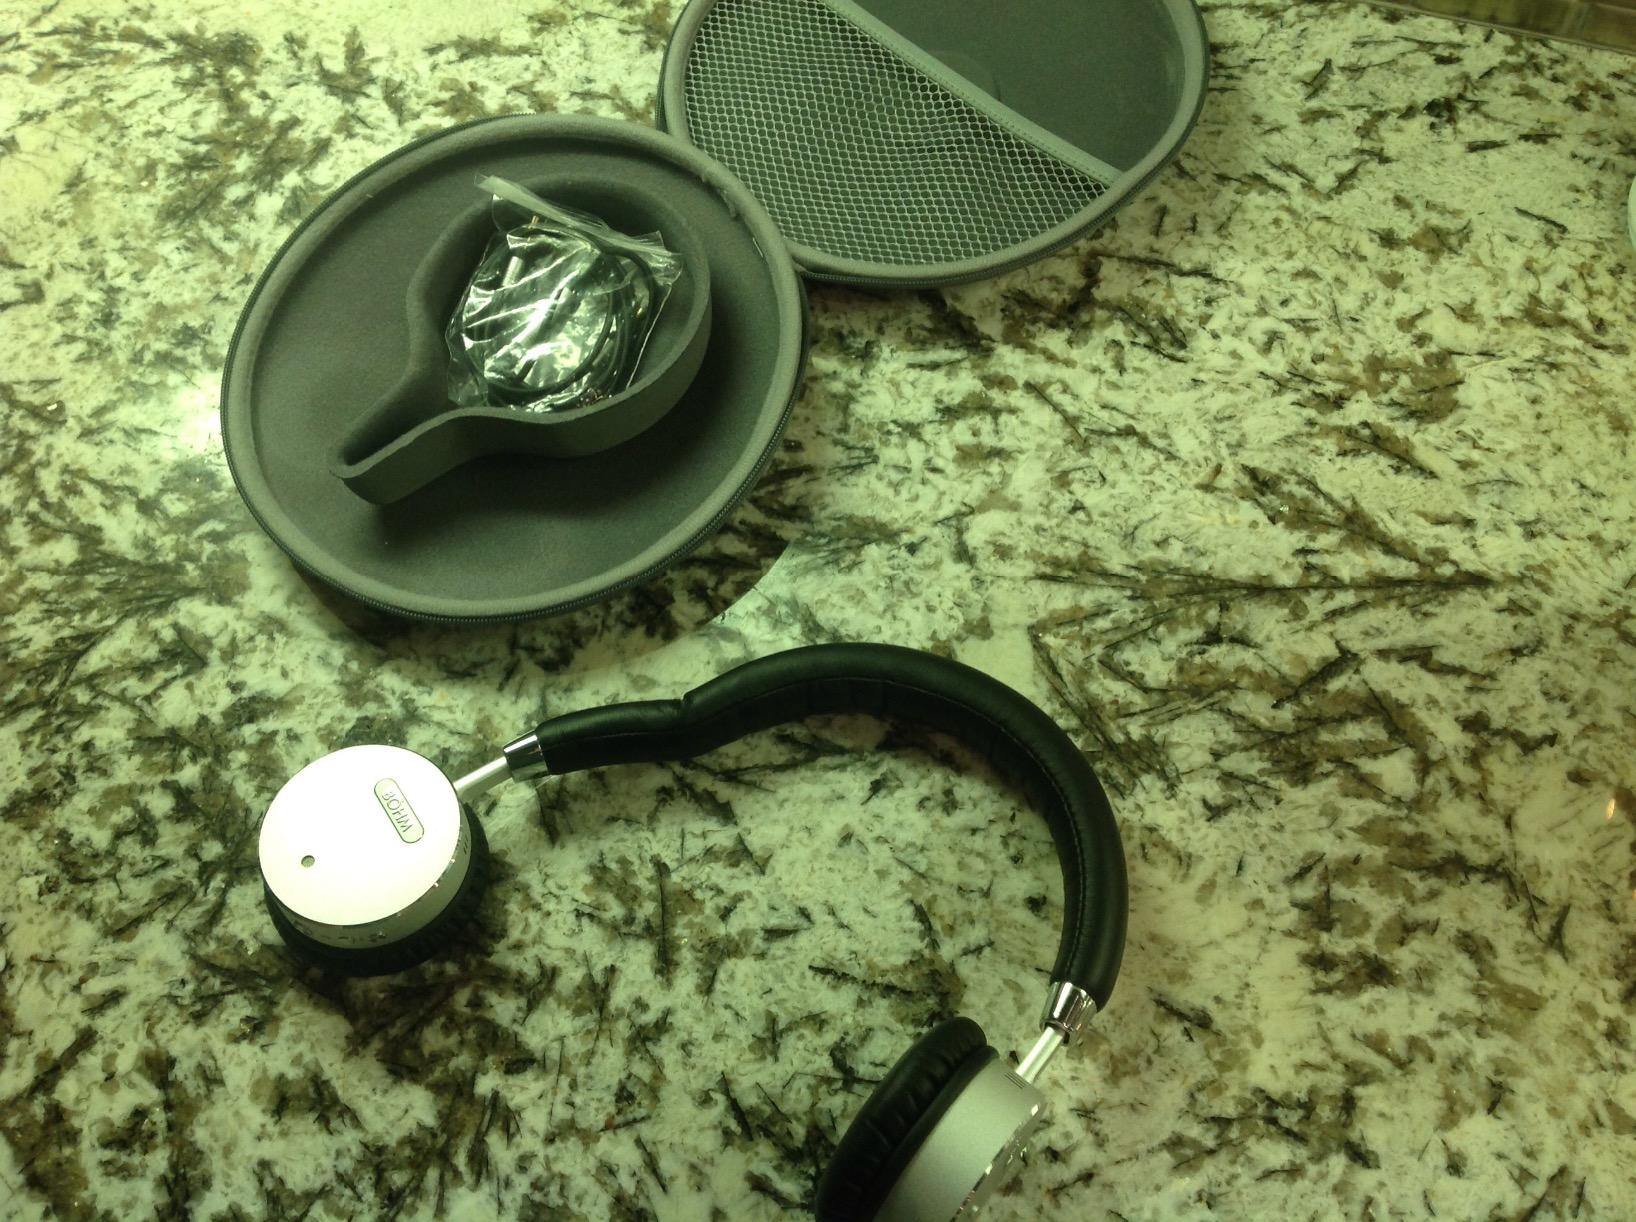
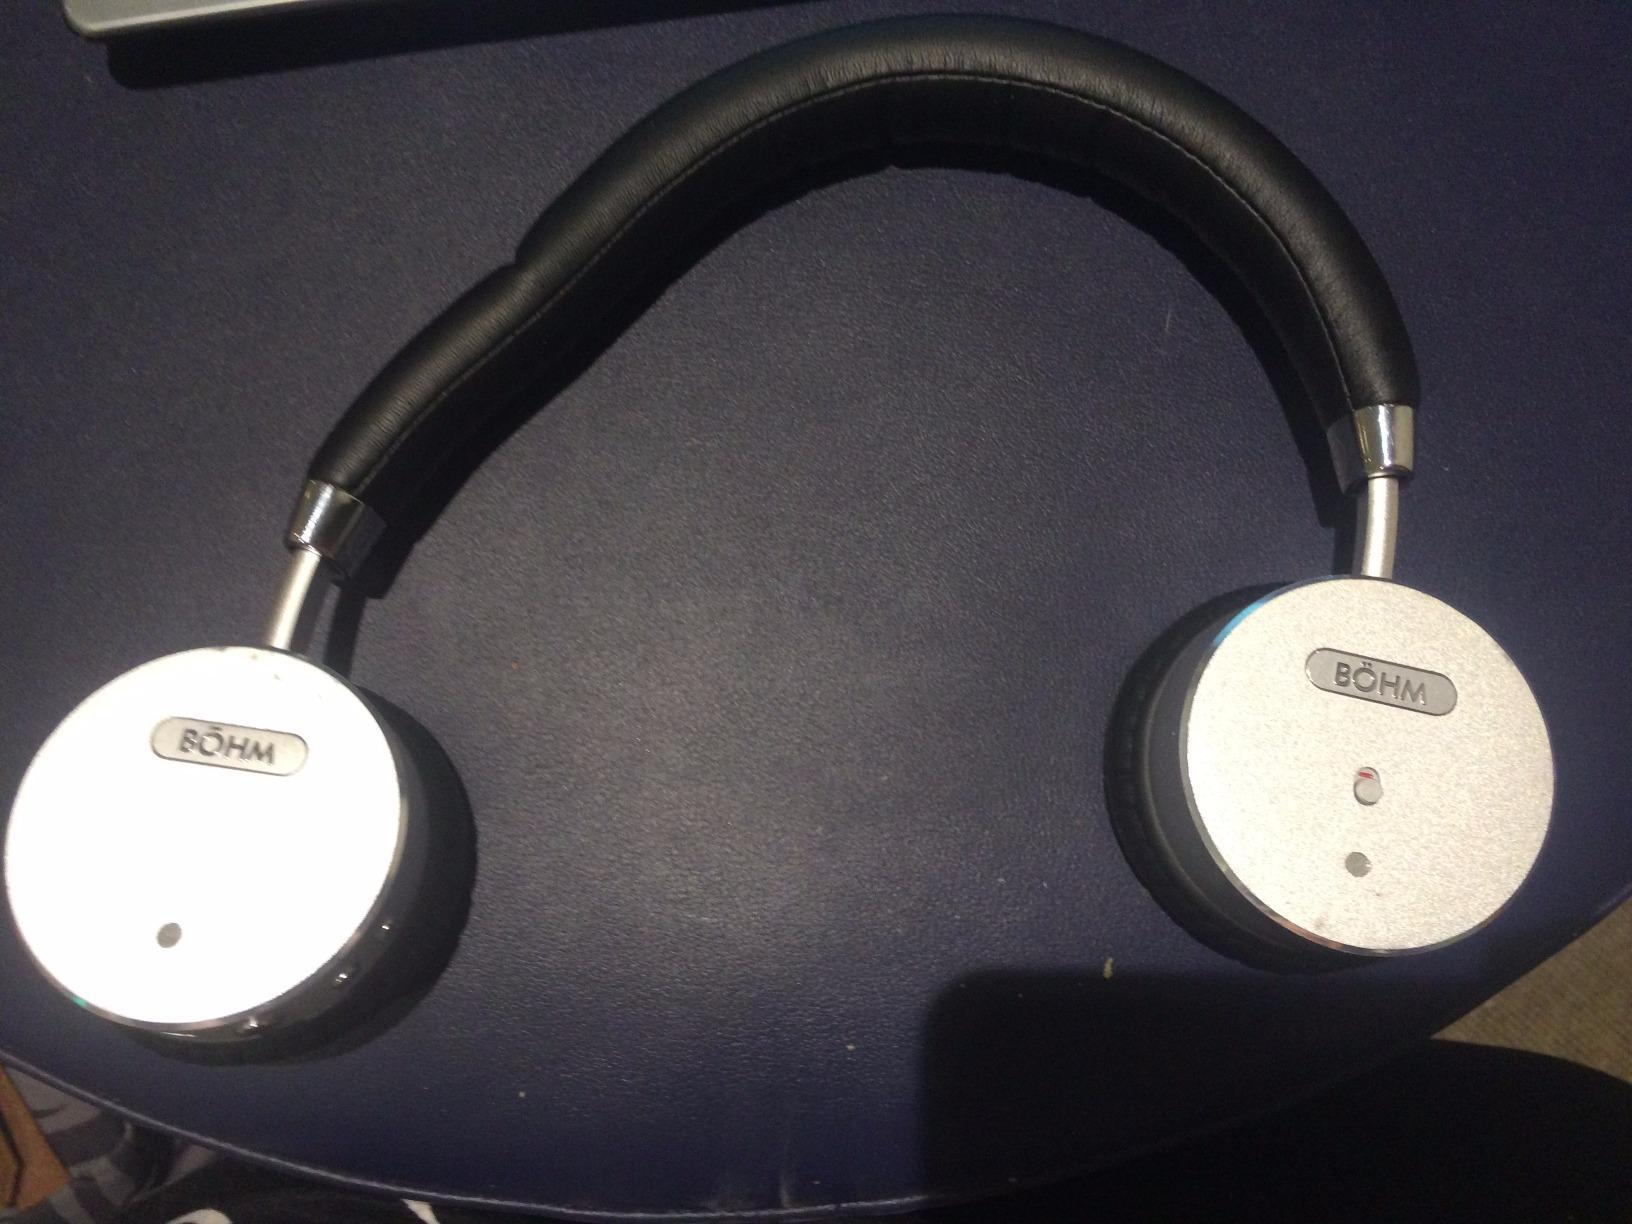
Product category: headphones
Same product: yes